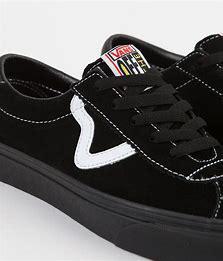
Brand: Vans
Model: Sport